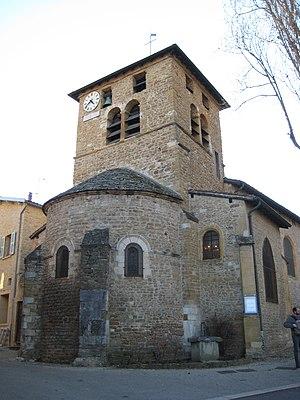
Saint-Romain-au-Mont-d'Or est une commune française située dans la métropole de Lyon, en région Auvergne-Rhône-Alpes.
Cet article recense les monuments historiques de la métropole de Lyon, en France.